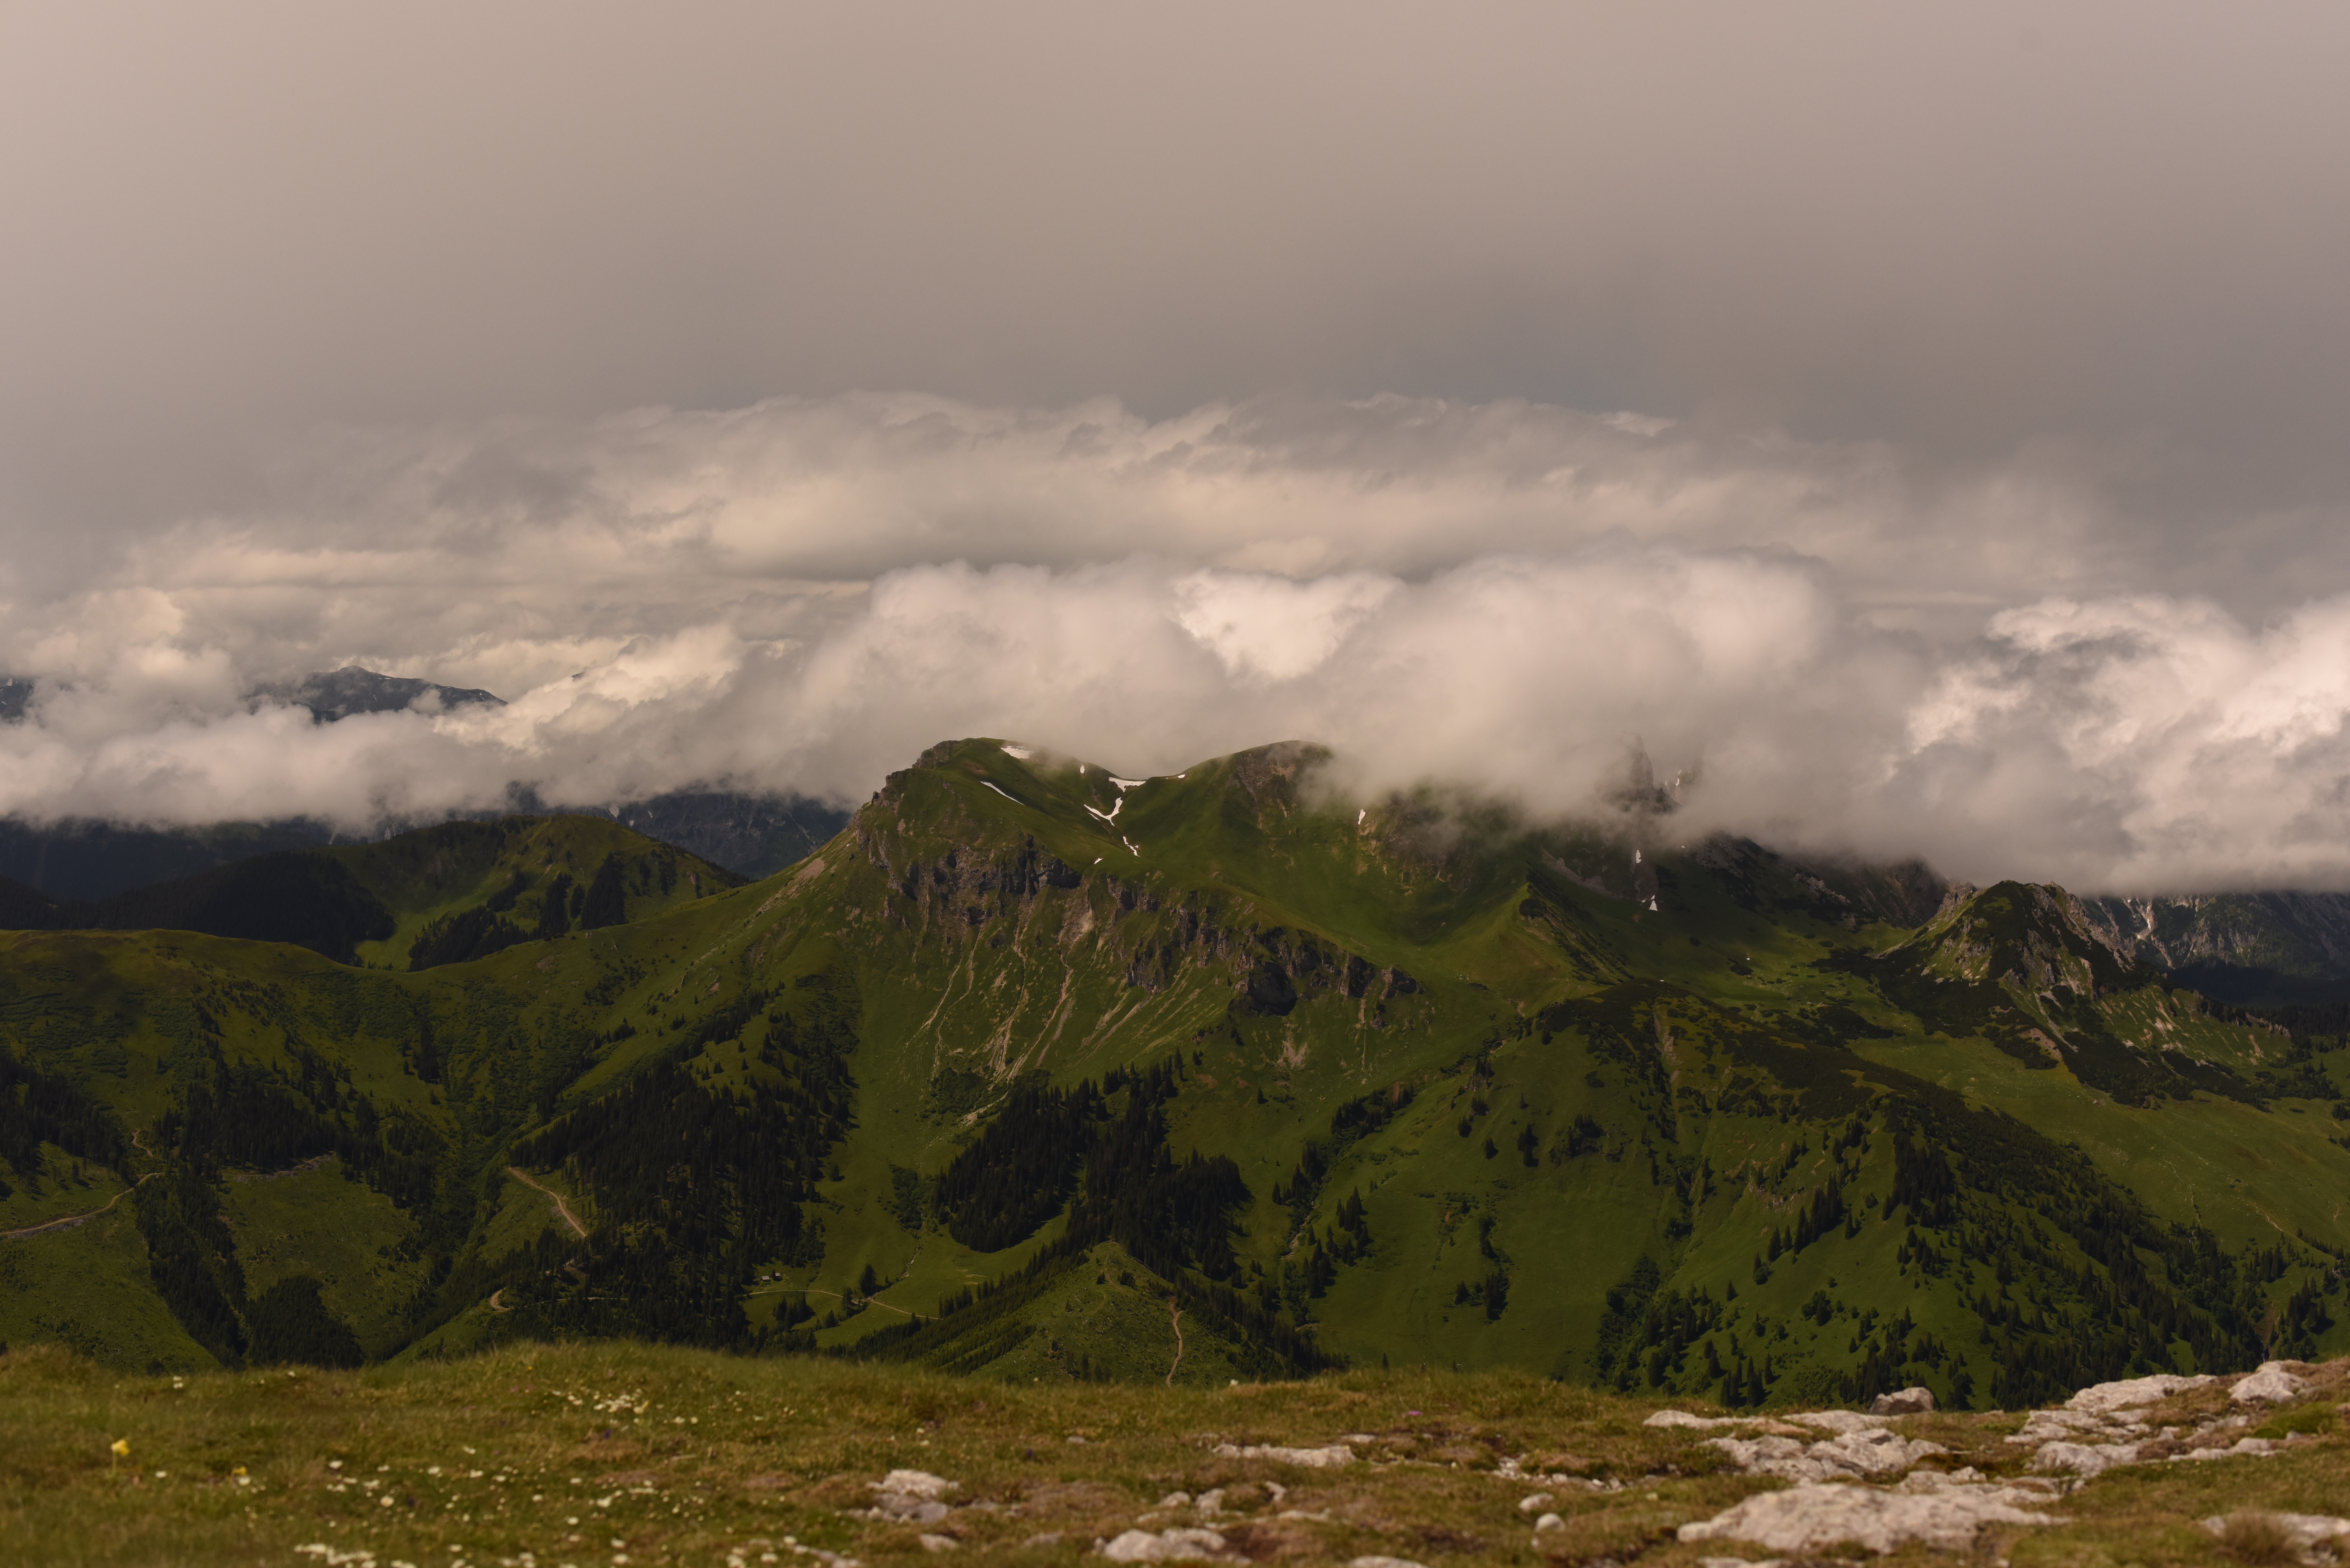
landscape, nature, wilderness, mountain, cloud, sky, mist, hiking, meadow, morning, hill, lake, valley, mountain range, panorama, weather, alpine, highland, ridge, austria, mountains, alps, plateau, fell, loch, rural area, landform, mountain pass, meteorological phenomenon, geographical feature, atmospheric phenomenon, mountainous landforms